Layla El

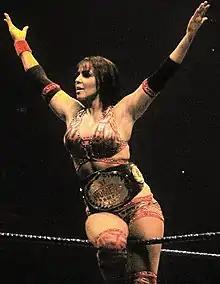
Layla as the final WWE Women's Champion in 2010.

In January 2015, El underwent surgery for unknown reasons. Layla returned on the 14 April episode of "Main Event", where she defeated Emma in a singles match. This would turn out to be her retirement match, as on 29 July, WWE announced that Layla had decided to retire from professional wrestling.